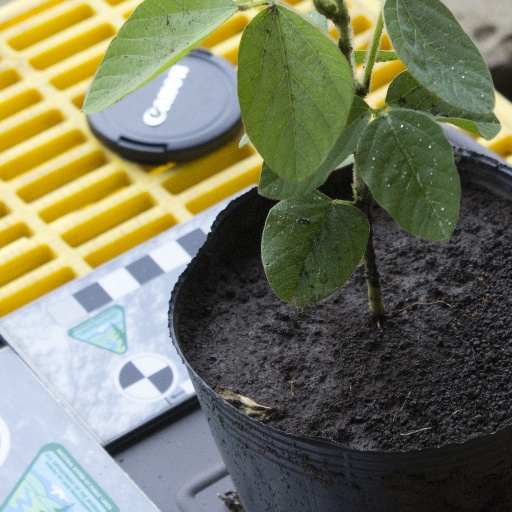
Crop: soybean